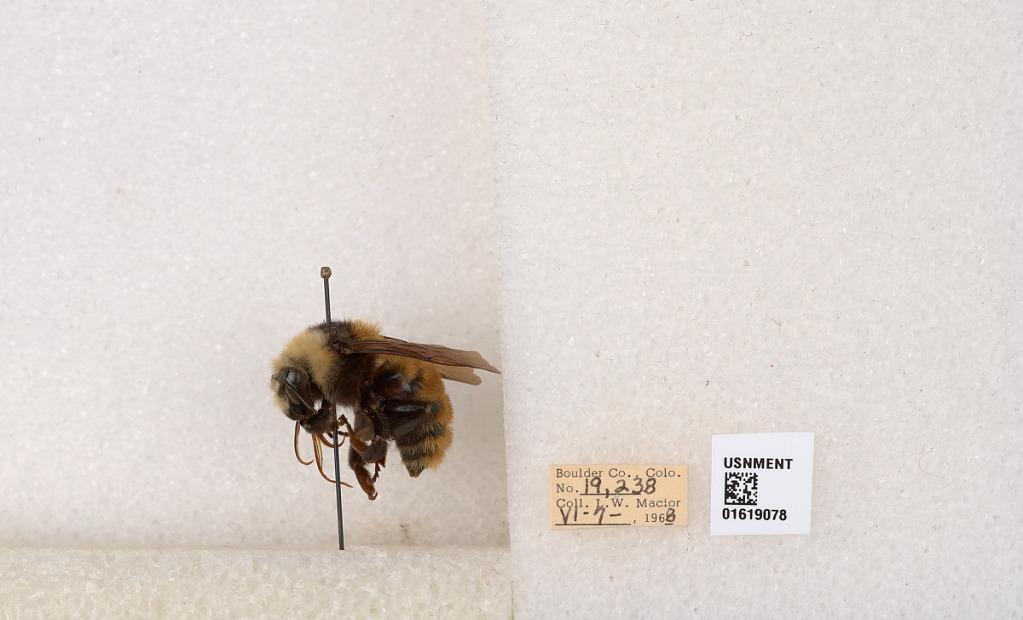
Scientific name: Bombus appositus Cresson
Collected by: L. Macior
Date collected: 1968-6-7
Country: United States
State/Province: Colorado
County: Boulder
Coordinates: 40.0925, -105.358